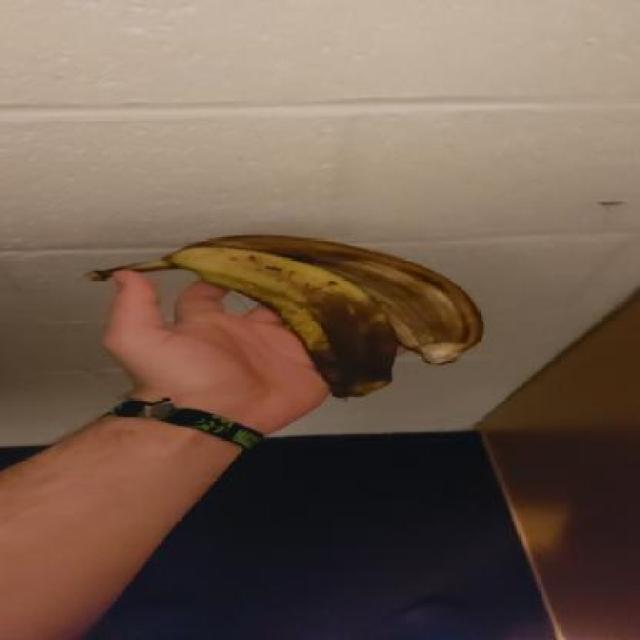
Label: bananas